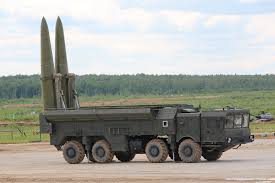
Label: Iskander